Super Nintendo Entertainment System Game Pak

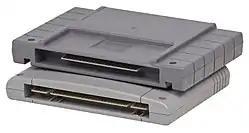
The North American (top) Super NES Game Pak, and the Japanese (bottom) Super Famicom Cassette.The case designs of the PAL region Game Pak and Japanese Cassette are nearly identical.

The Super Nintendo Entertainment System Game Pak is the system's default ROM cartridge medium. It is called Game Pak in most Western regions, and in Japan and parts of Latin America. While the Super NES can address 128 Megabits, only 117.75 Megabits are actually available for cartridge use. A fairly normal mapping can easily address up to 95 Megabit of ROM data (63 Megabits at FastROM speed) with 8 Megabits of battery-backed RAM. However, most available memory access controllers only support mappings of up to 32 Megabits. The largest games released ("Tales of Phantasia" and "Star Ocean") contain 48 Megabits of ROM data, while the smallest games contain 2 Megabits.